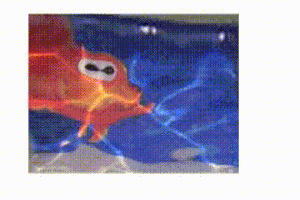
Création de Uli Aschenborn. Le contenu change quand le spectateur se déplace (ou lorsque l’œuvre est déplacée) - Art cinétique - vidéo.